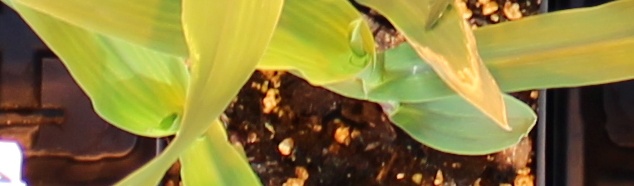
Label: Corn